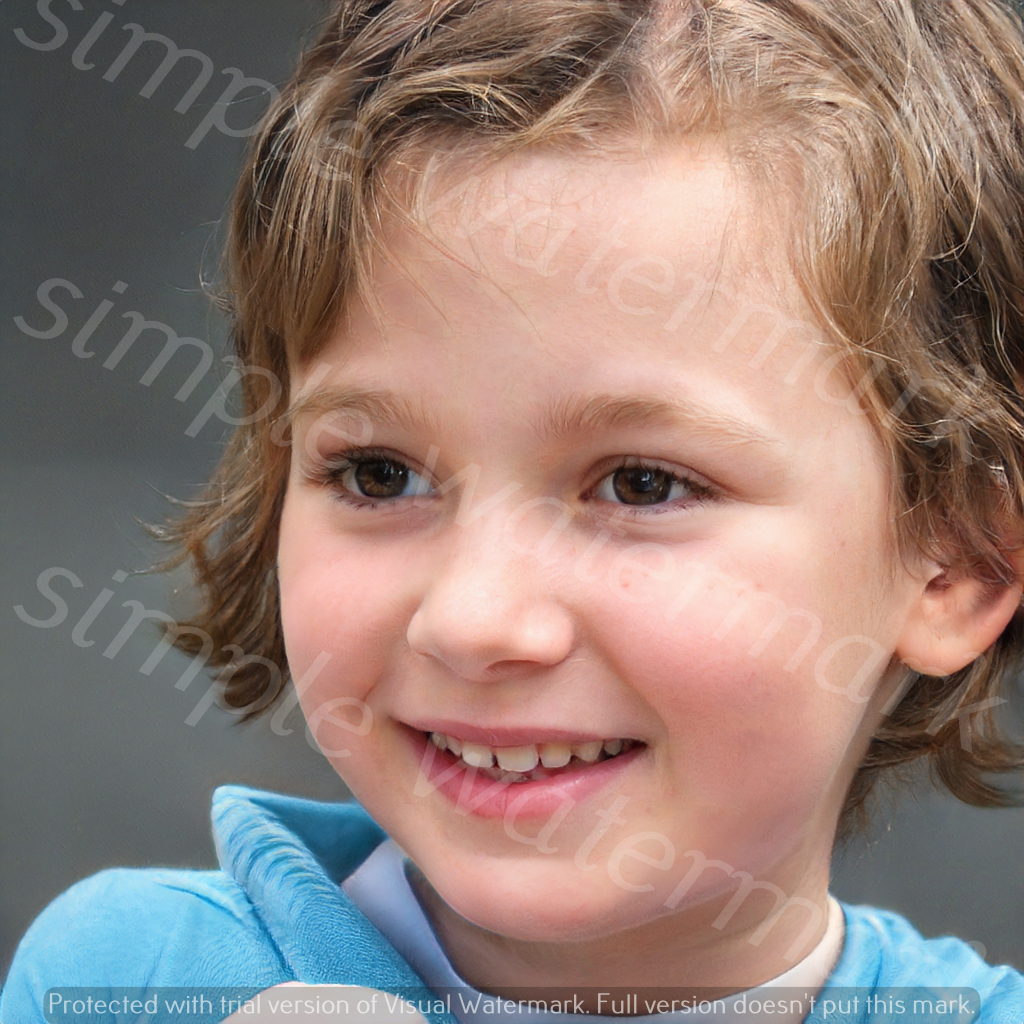
Label: Watermark